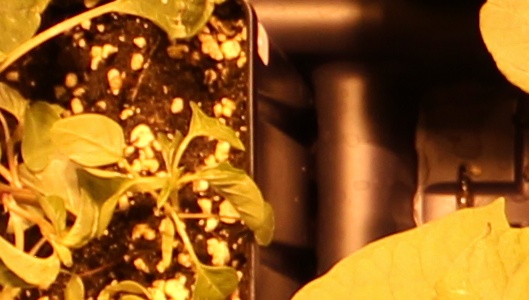
Label: Palmer Amaranth